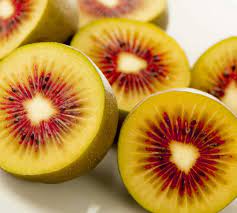
Label: Kiwi